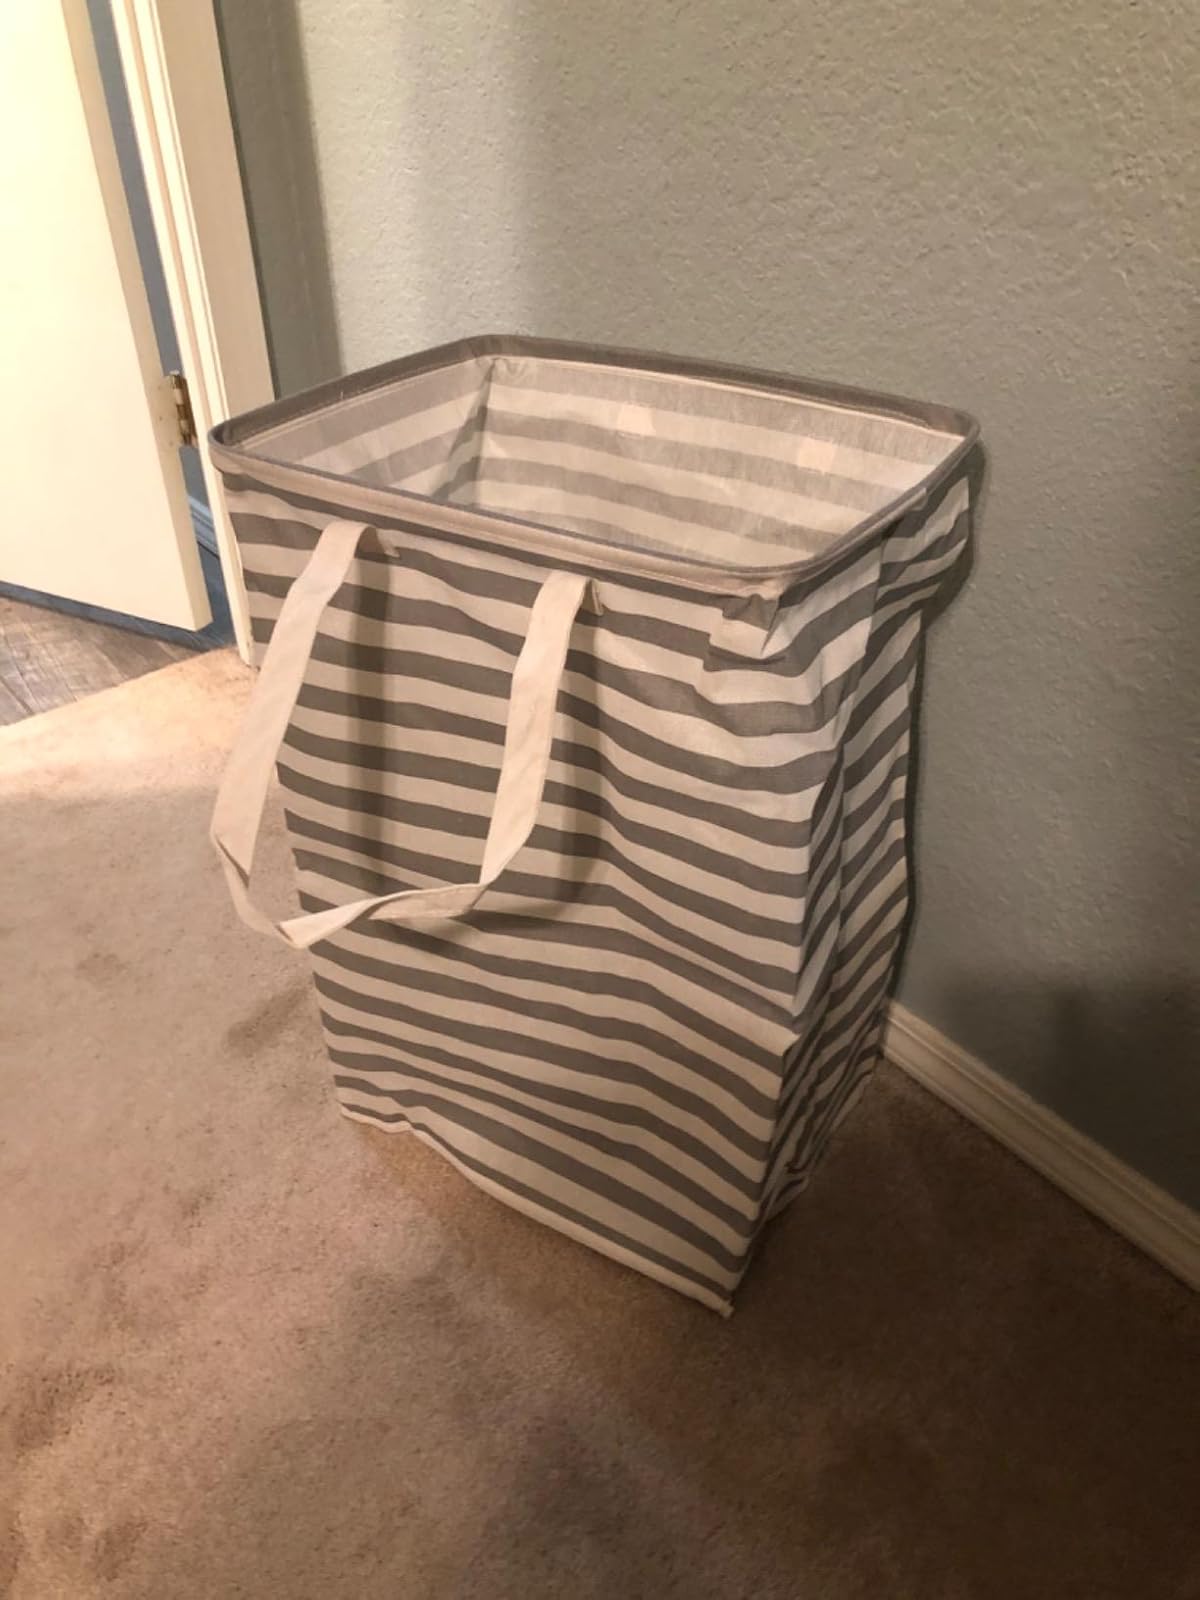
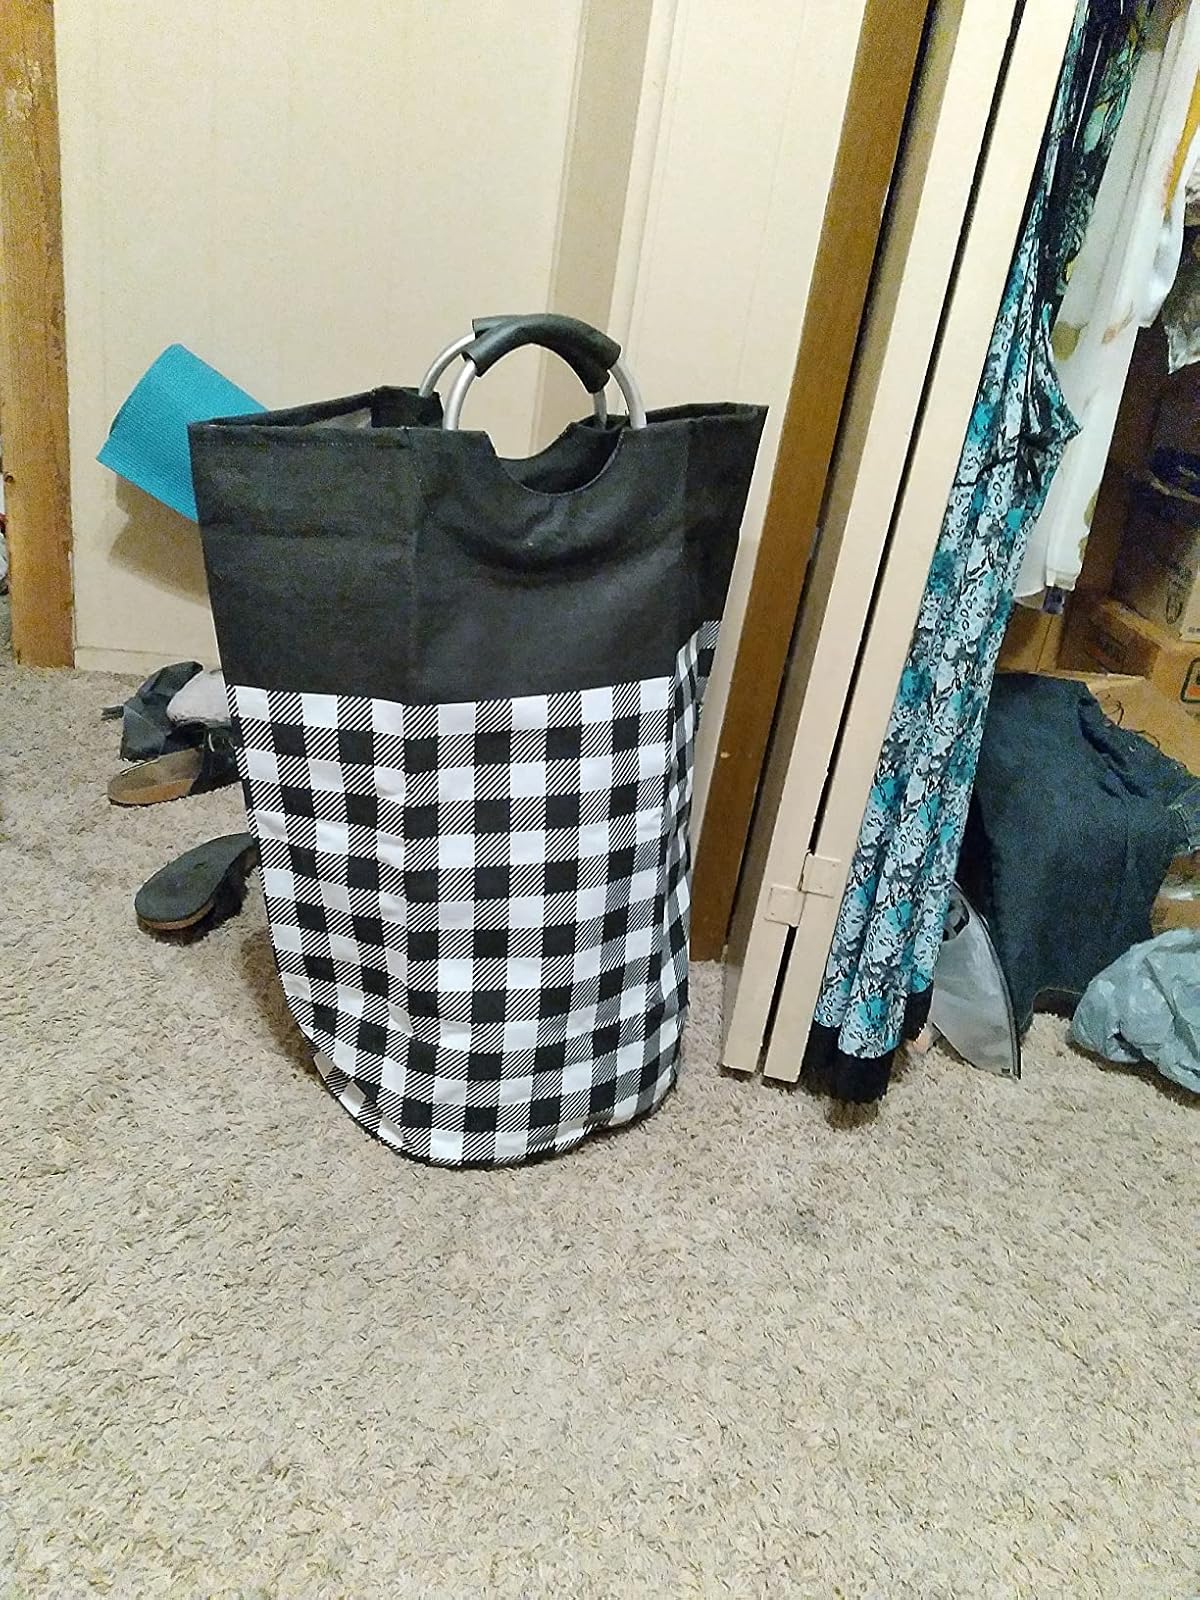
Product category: items_hamper
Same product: no